Charlie Hallows

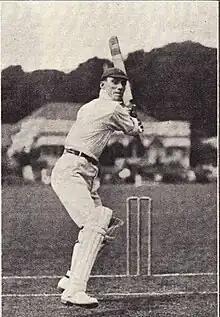
Hallows in 1921

Charles Hallows (4 April 1895 – 10 November 1972) was an English first-class cricketer who played for Lancashire and England.